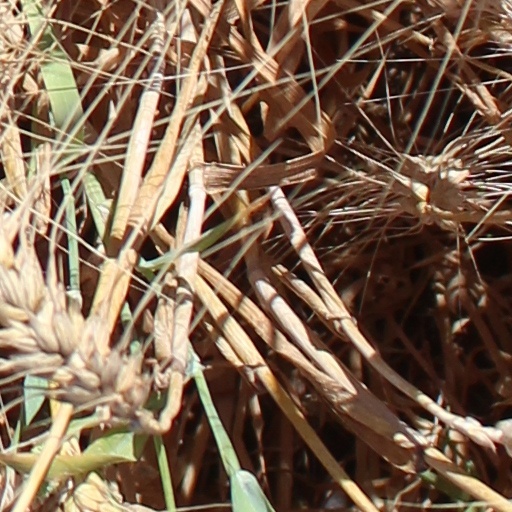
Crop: wheat